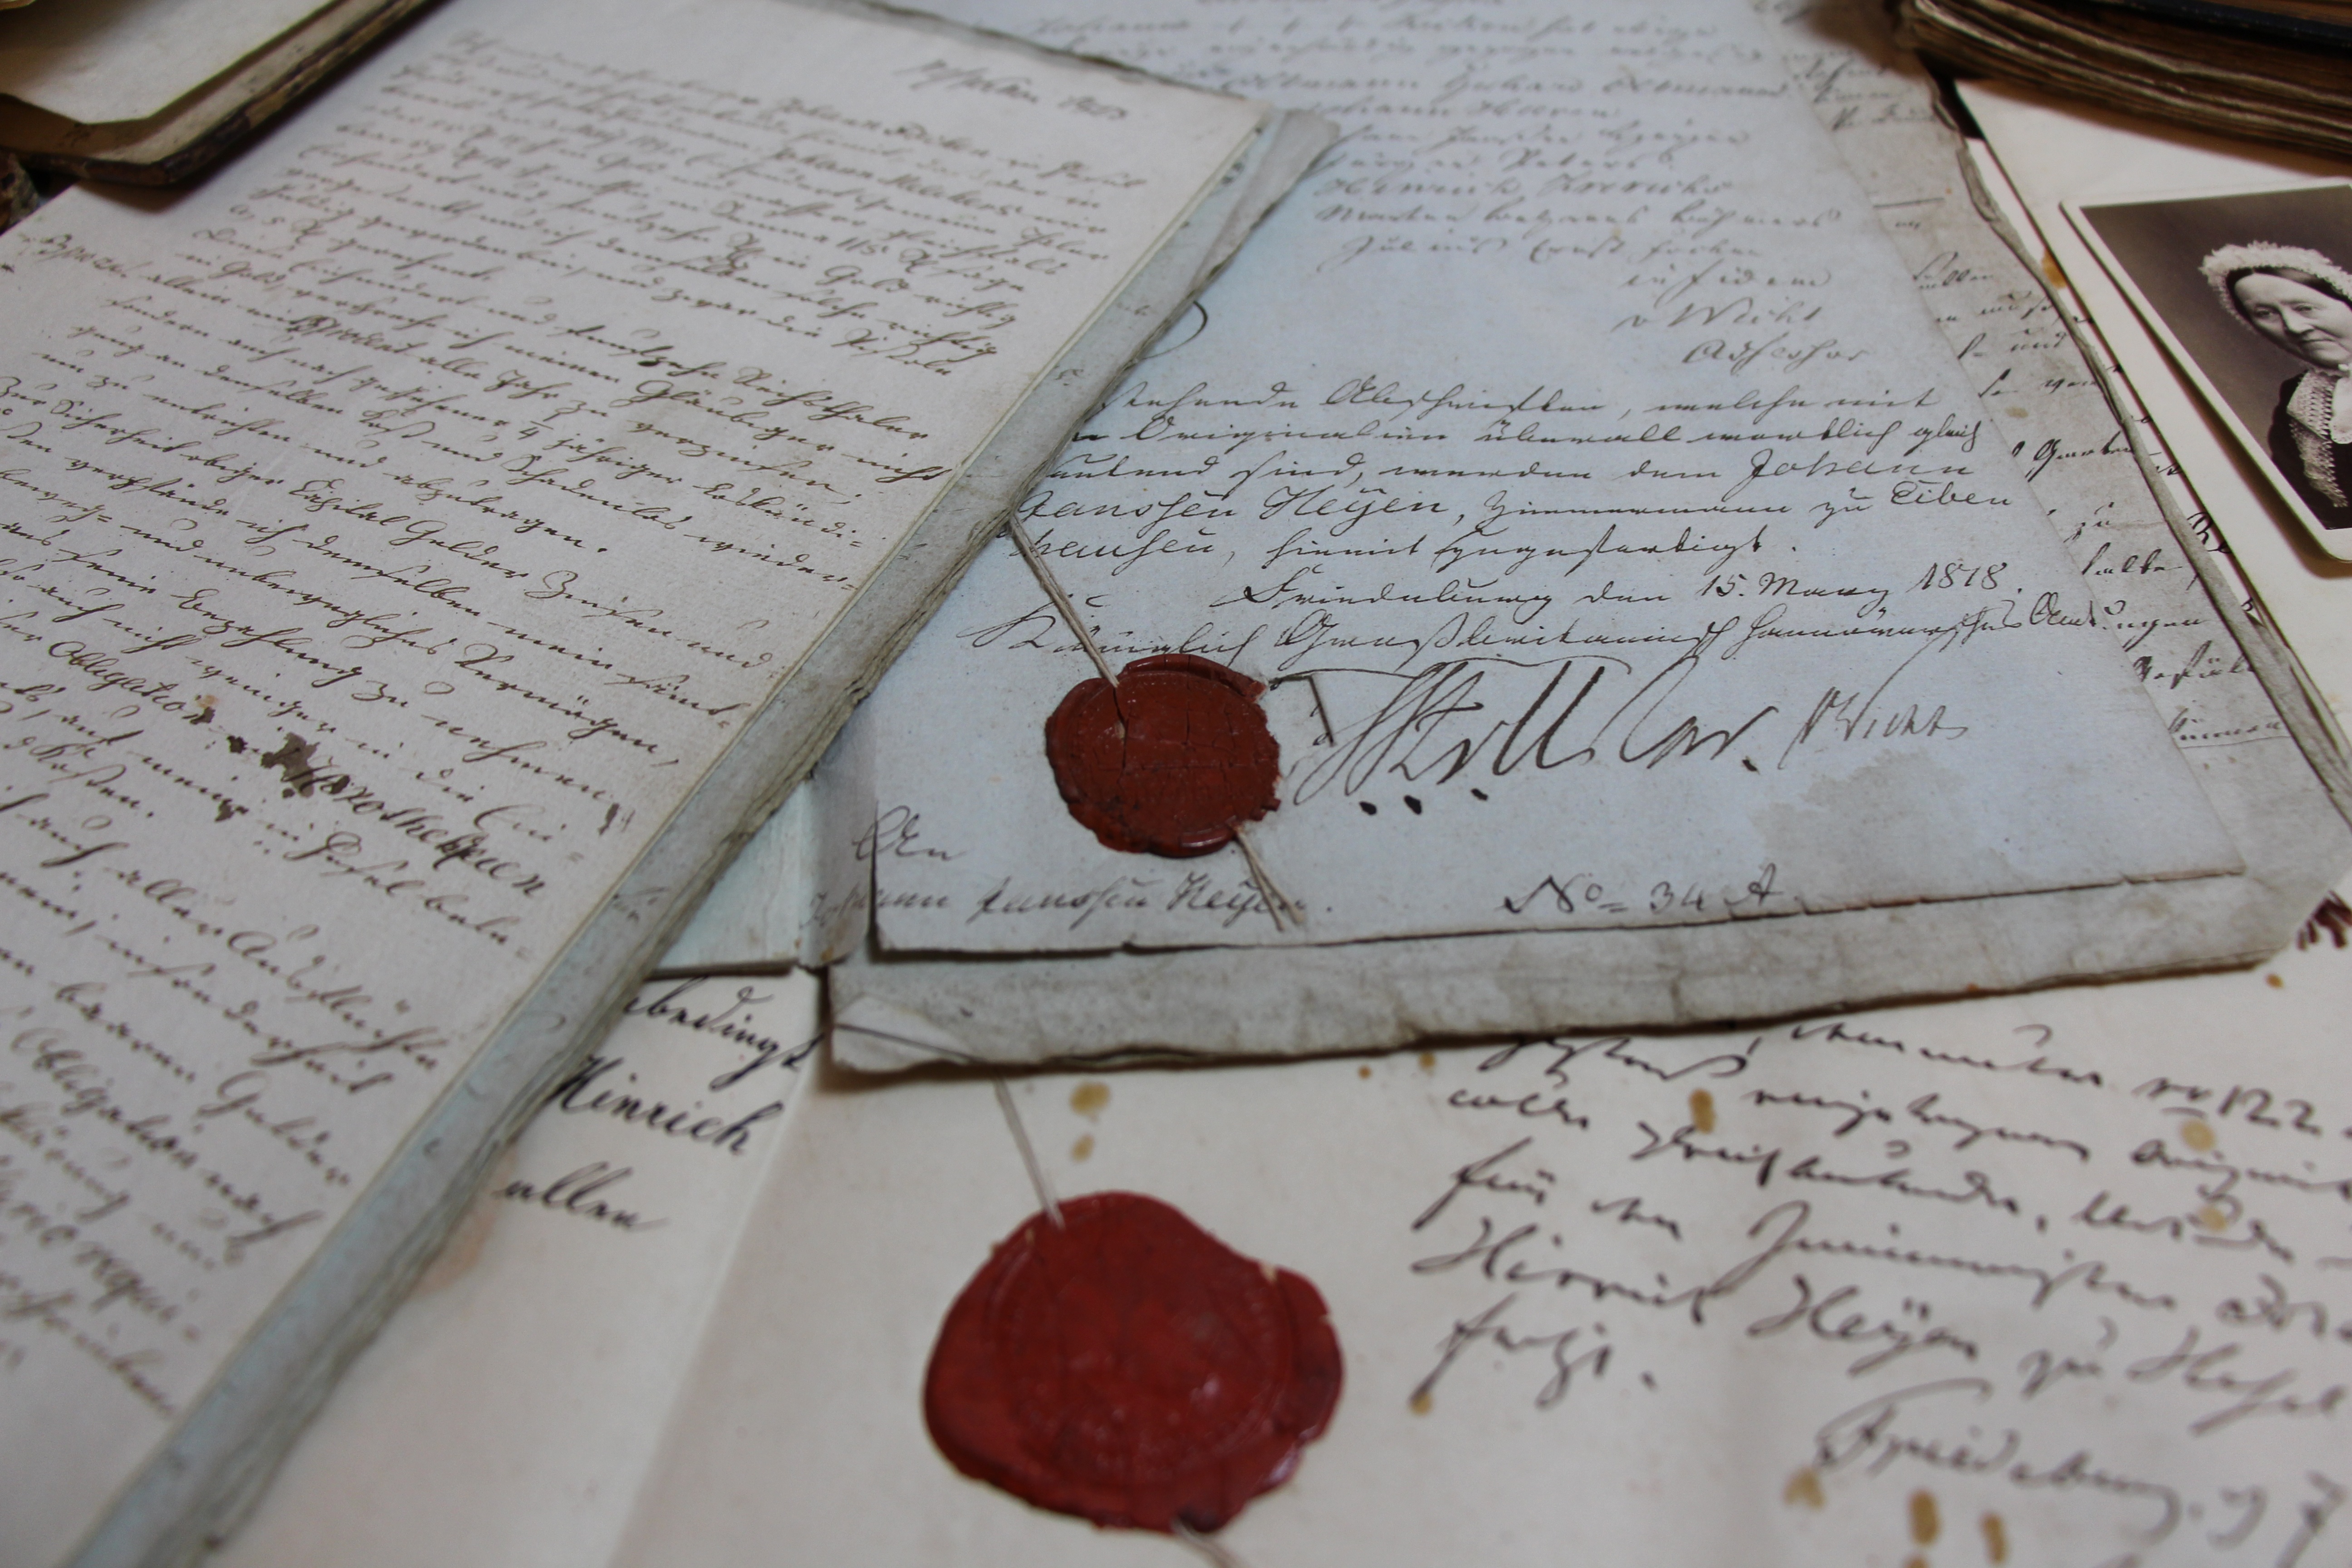
writing, pattern, red, seal, paper, file, material, art, sketch, drawing, handwriting, calligraphy, document, shape, certificate